Team Expansion

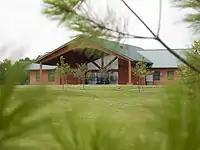
Prayer Center & Atrium at Emerald Hills in Louisville

Emerald Hills is Team Expansion's campus for prayer, retreat and learning. The campus' 61 acres outside of Louisville house Team Expansion's Prayer Center and Atrium facility. Discovery School of the Outdoors (DSOTO), an experiential outdoor learning program, is conducted in the low- and high-ropes course at Emerald Hills. Also staged at Emerald Hills is Brigada Online, a growing collection of web- and email-based resources. Nearly 10,000 individuals have subscribed to the service, which publishes a weekly newsletter, "Brigada Today," as well as a website.